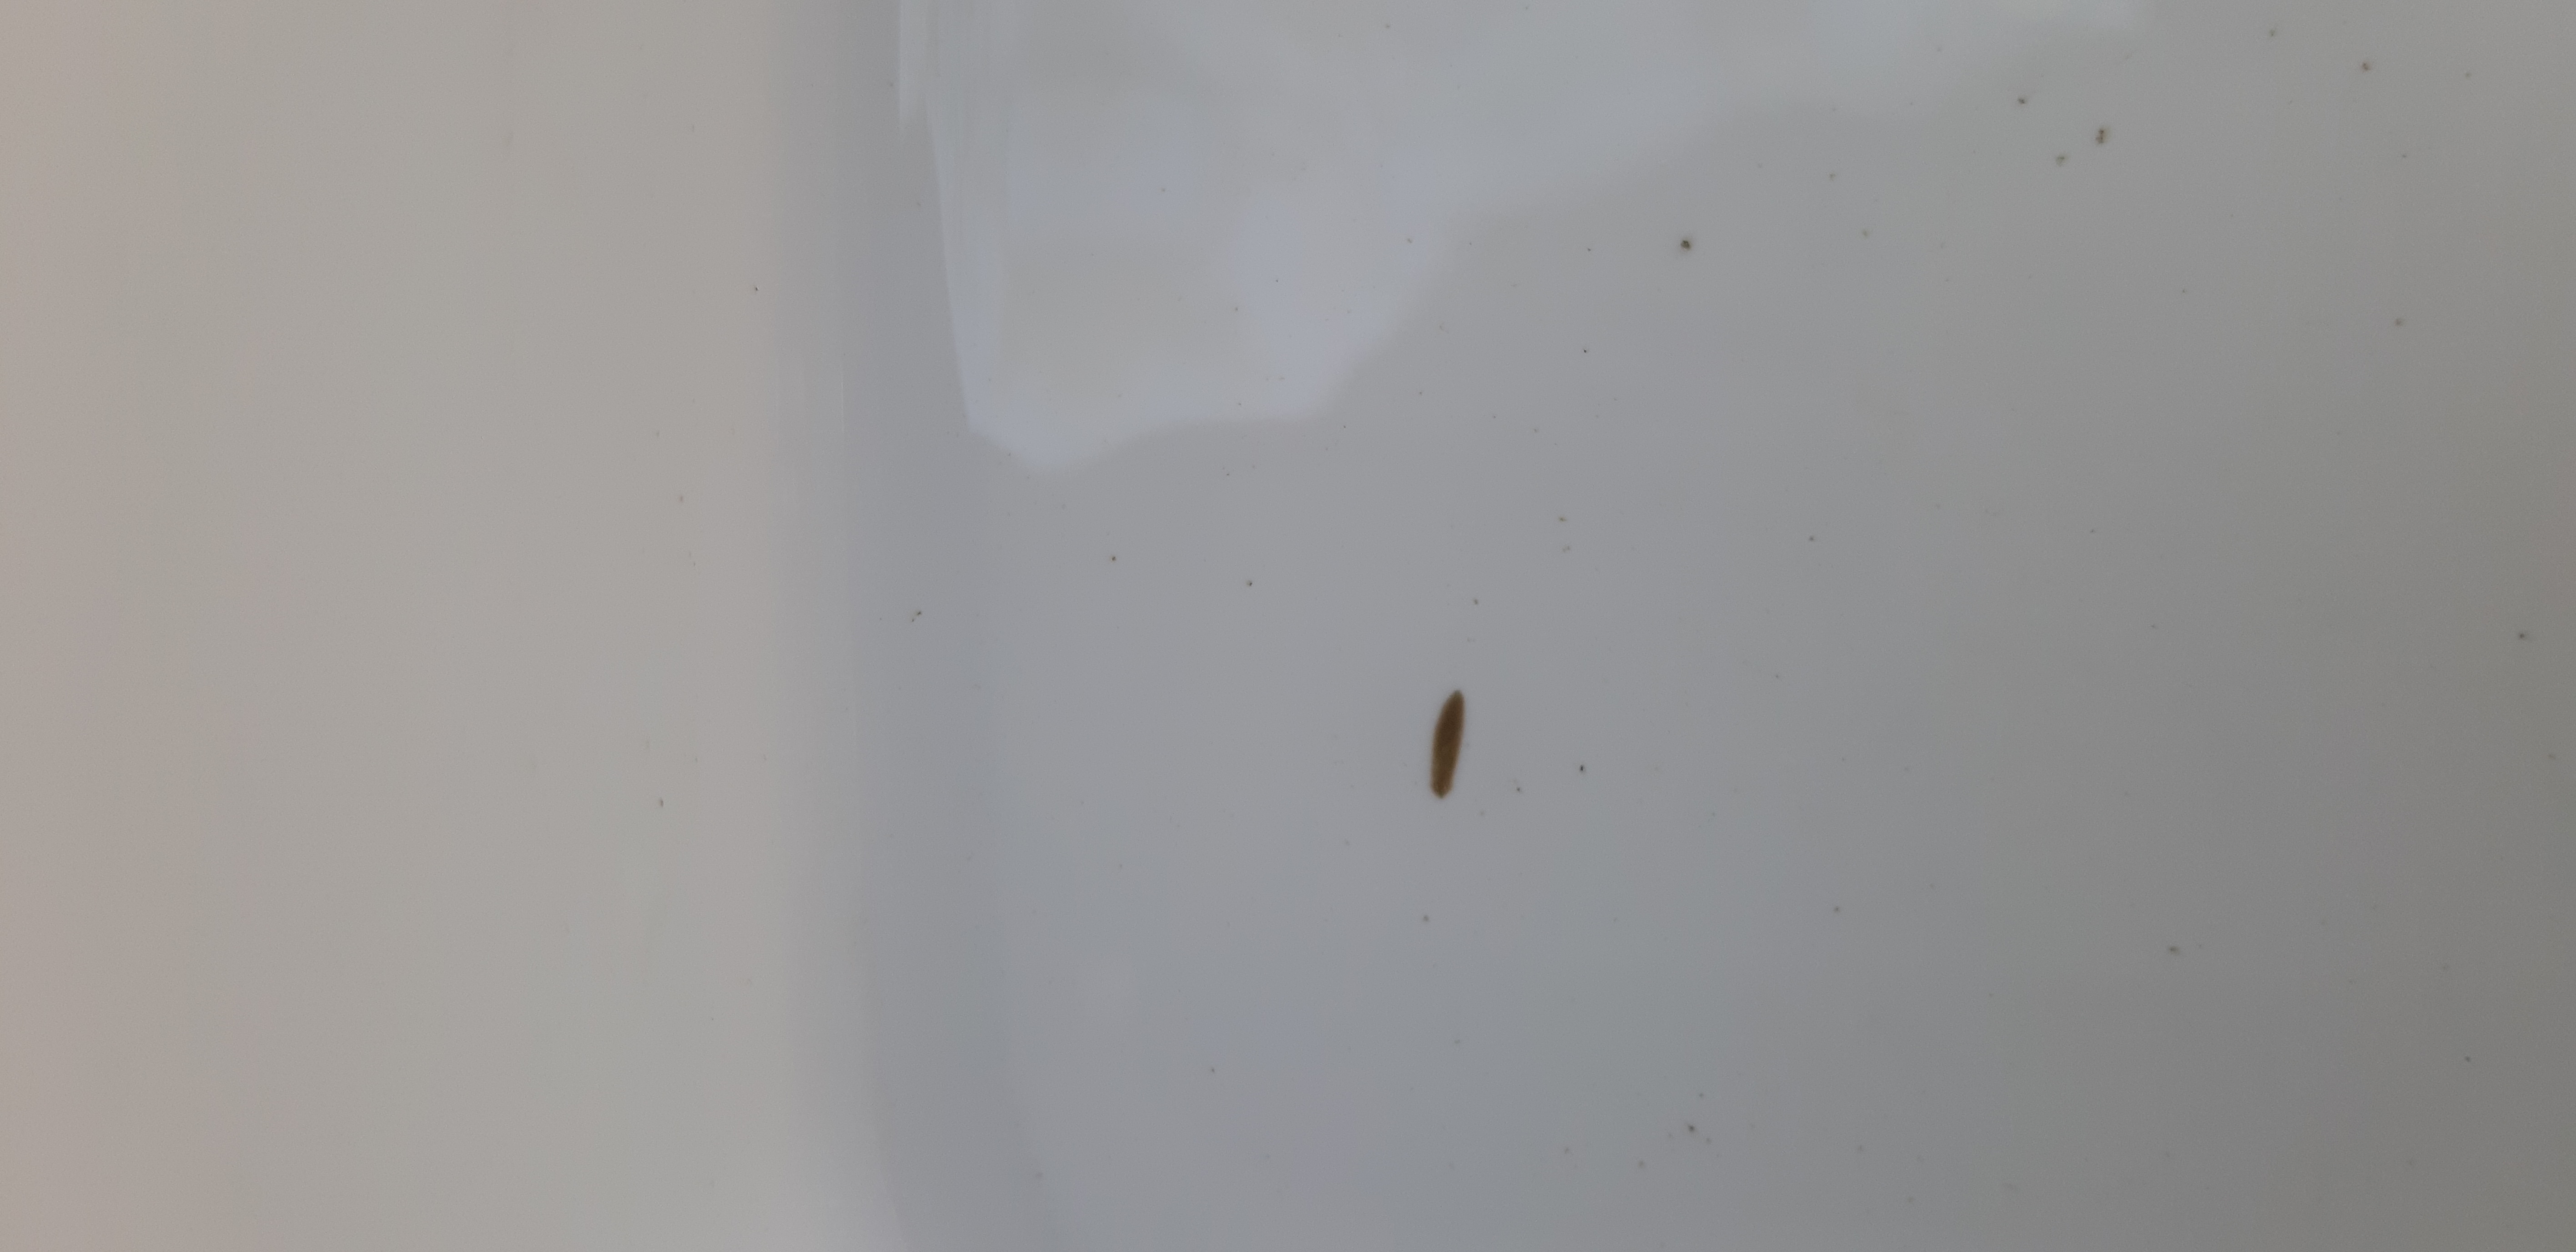
Macroinvertebrate group: flat_worms